Earl School

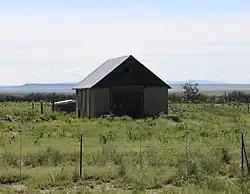
School building in 2017

The Earl School, near Earl, Colorado in Las Animas County, Colorado, was built in 1909. It was listed on the National Register of Historic Places in 2013. It is a rare example of a surviving building associated with rural black Americans in Colorado.